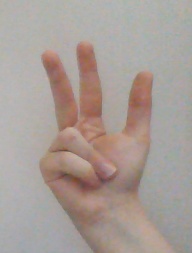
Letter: al